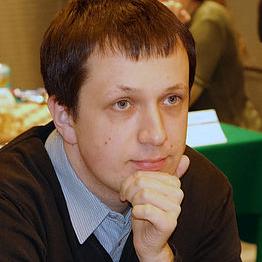
Age: 26